Mokrani Revolt

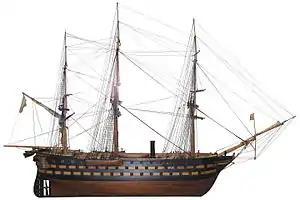
1/75th-scale model of "Prince Jérôme" alias "La Loire", on display at the Swiss Museum of Transport.

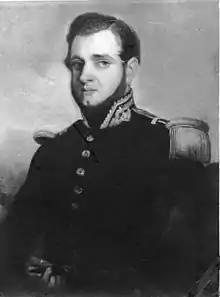
(1822–1892).

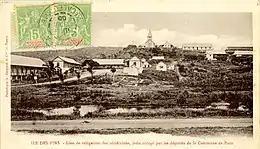
Prison on the L'Île-des-Pins, Ouro (New Caledonia).

The leaders of the "Mokrani Revolt" after their capture and trial in 1873 were either executed, subjected to forced labor, or deported and exiled to the Pacific and New Caledonia.